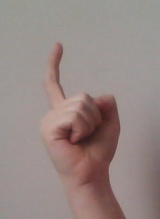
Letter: ra